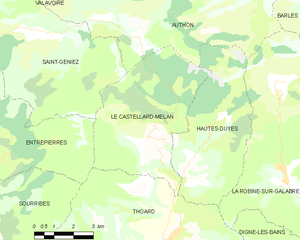
Carte des communes françaises: Le Castellard-Melan
Le Castellard-Mélan, anciennement Le Castellard-Melan, est une commune française, située dans le département des Alpes-de-Haute-Provence en région Provence-Alpes-Côte d'Azur.